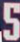
Number: 5